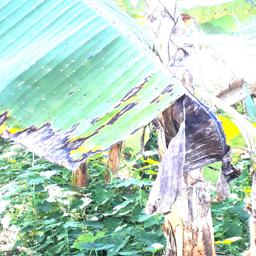
Label: POTASSIUM DEFICIENCY